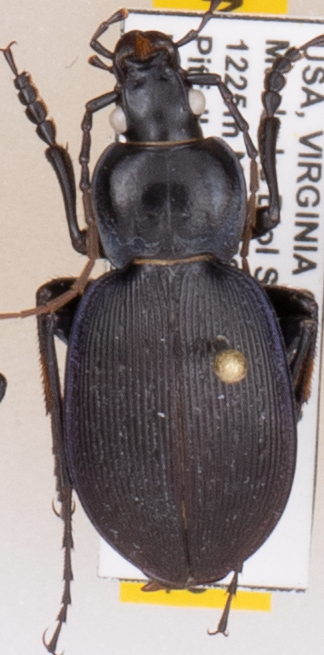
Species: Carabus goryi
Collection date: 2021-06-01
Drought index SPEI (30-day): -1.85
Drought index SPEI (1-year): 0.678
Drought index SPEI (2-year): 1.45